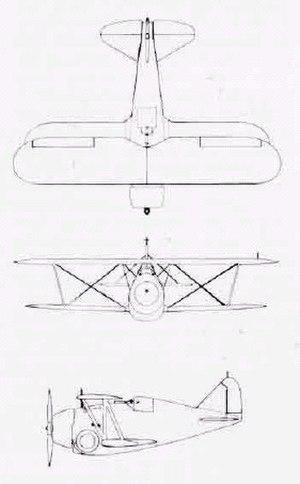
Le Grumman F2F-1 est un avion militaire de l'entre-deux-guerres biplan monoplace à train d'atterrissage rétractable, qui a servi comme avion de chasse dans la United States Navy de 1935 à 1940.